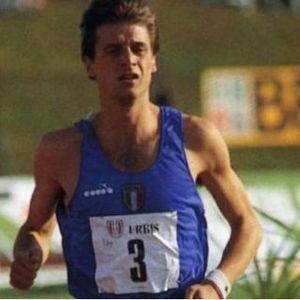
Stefano Mei est un athlète italien, coureur de demi-fond.